SJ B

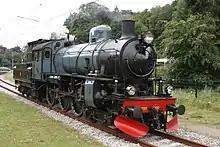
B 1220 in operation at the ZLSM in the Netherlands.

The long use of the B class in the strategic reserve meant that a large number of the locomotives survived into the 1990s, and nearly half of them have been preserved. Many locomotives remained in storage long after they had officially been removed from the strategic reserve, and interested buyers could inspect the locomotives to find the ones that were in the best condition; 38 locomotives were allocated to the Swedish Railway Museum and various heritage railways and preservation societies, although a few have been scrapped later.